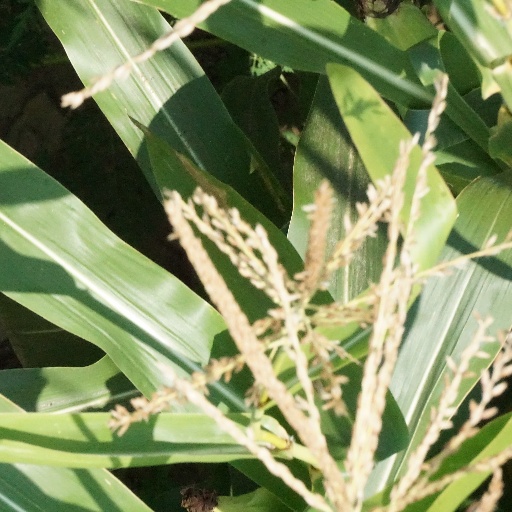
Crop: maize; corn